Putrajaya

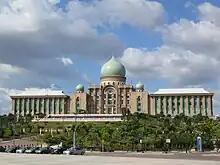
Perdana Putra, the Prime Minister's office

Planned as a garden city and an intelligent city, 38% of the area is green spaces in which the natural landscape is enhanced. The plan incorporated a network of open spaces and wide boulevards. Construction began in August 1995; it was Malaysia's biggest project and one of Southeast Asia's largest, with an estimated final cost of US$8.1 billion. The entire project was designed and constructed by Malaysian companies, with only 10% imported materials. Most buildings in Putrajaya were built with conscious use of particular Islamic elements from the Middle East and Central Asia like those of Baghdad and Damascus, designed to reflect a cosmopolitan pan-Islamic identity emulating those regions espoused by Mahathir's government, rather than taking from homegrown elements that had taken hold in Southeast Asia or those brought from India (like the neo-Mughal buildings of Kuala Lumpur).